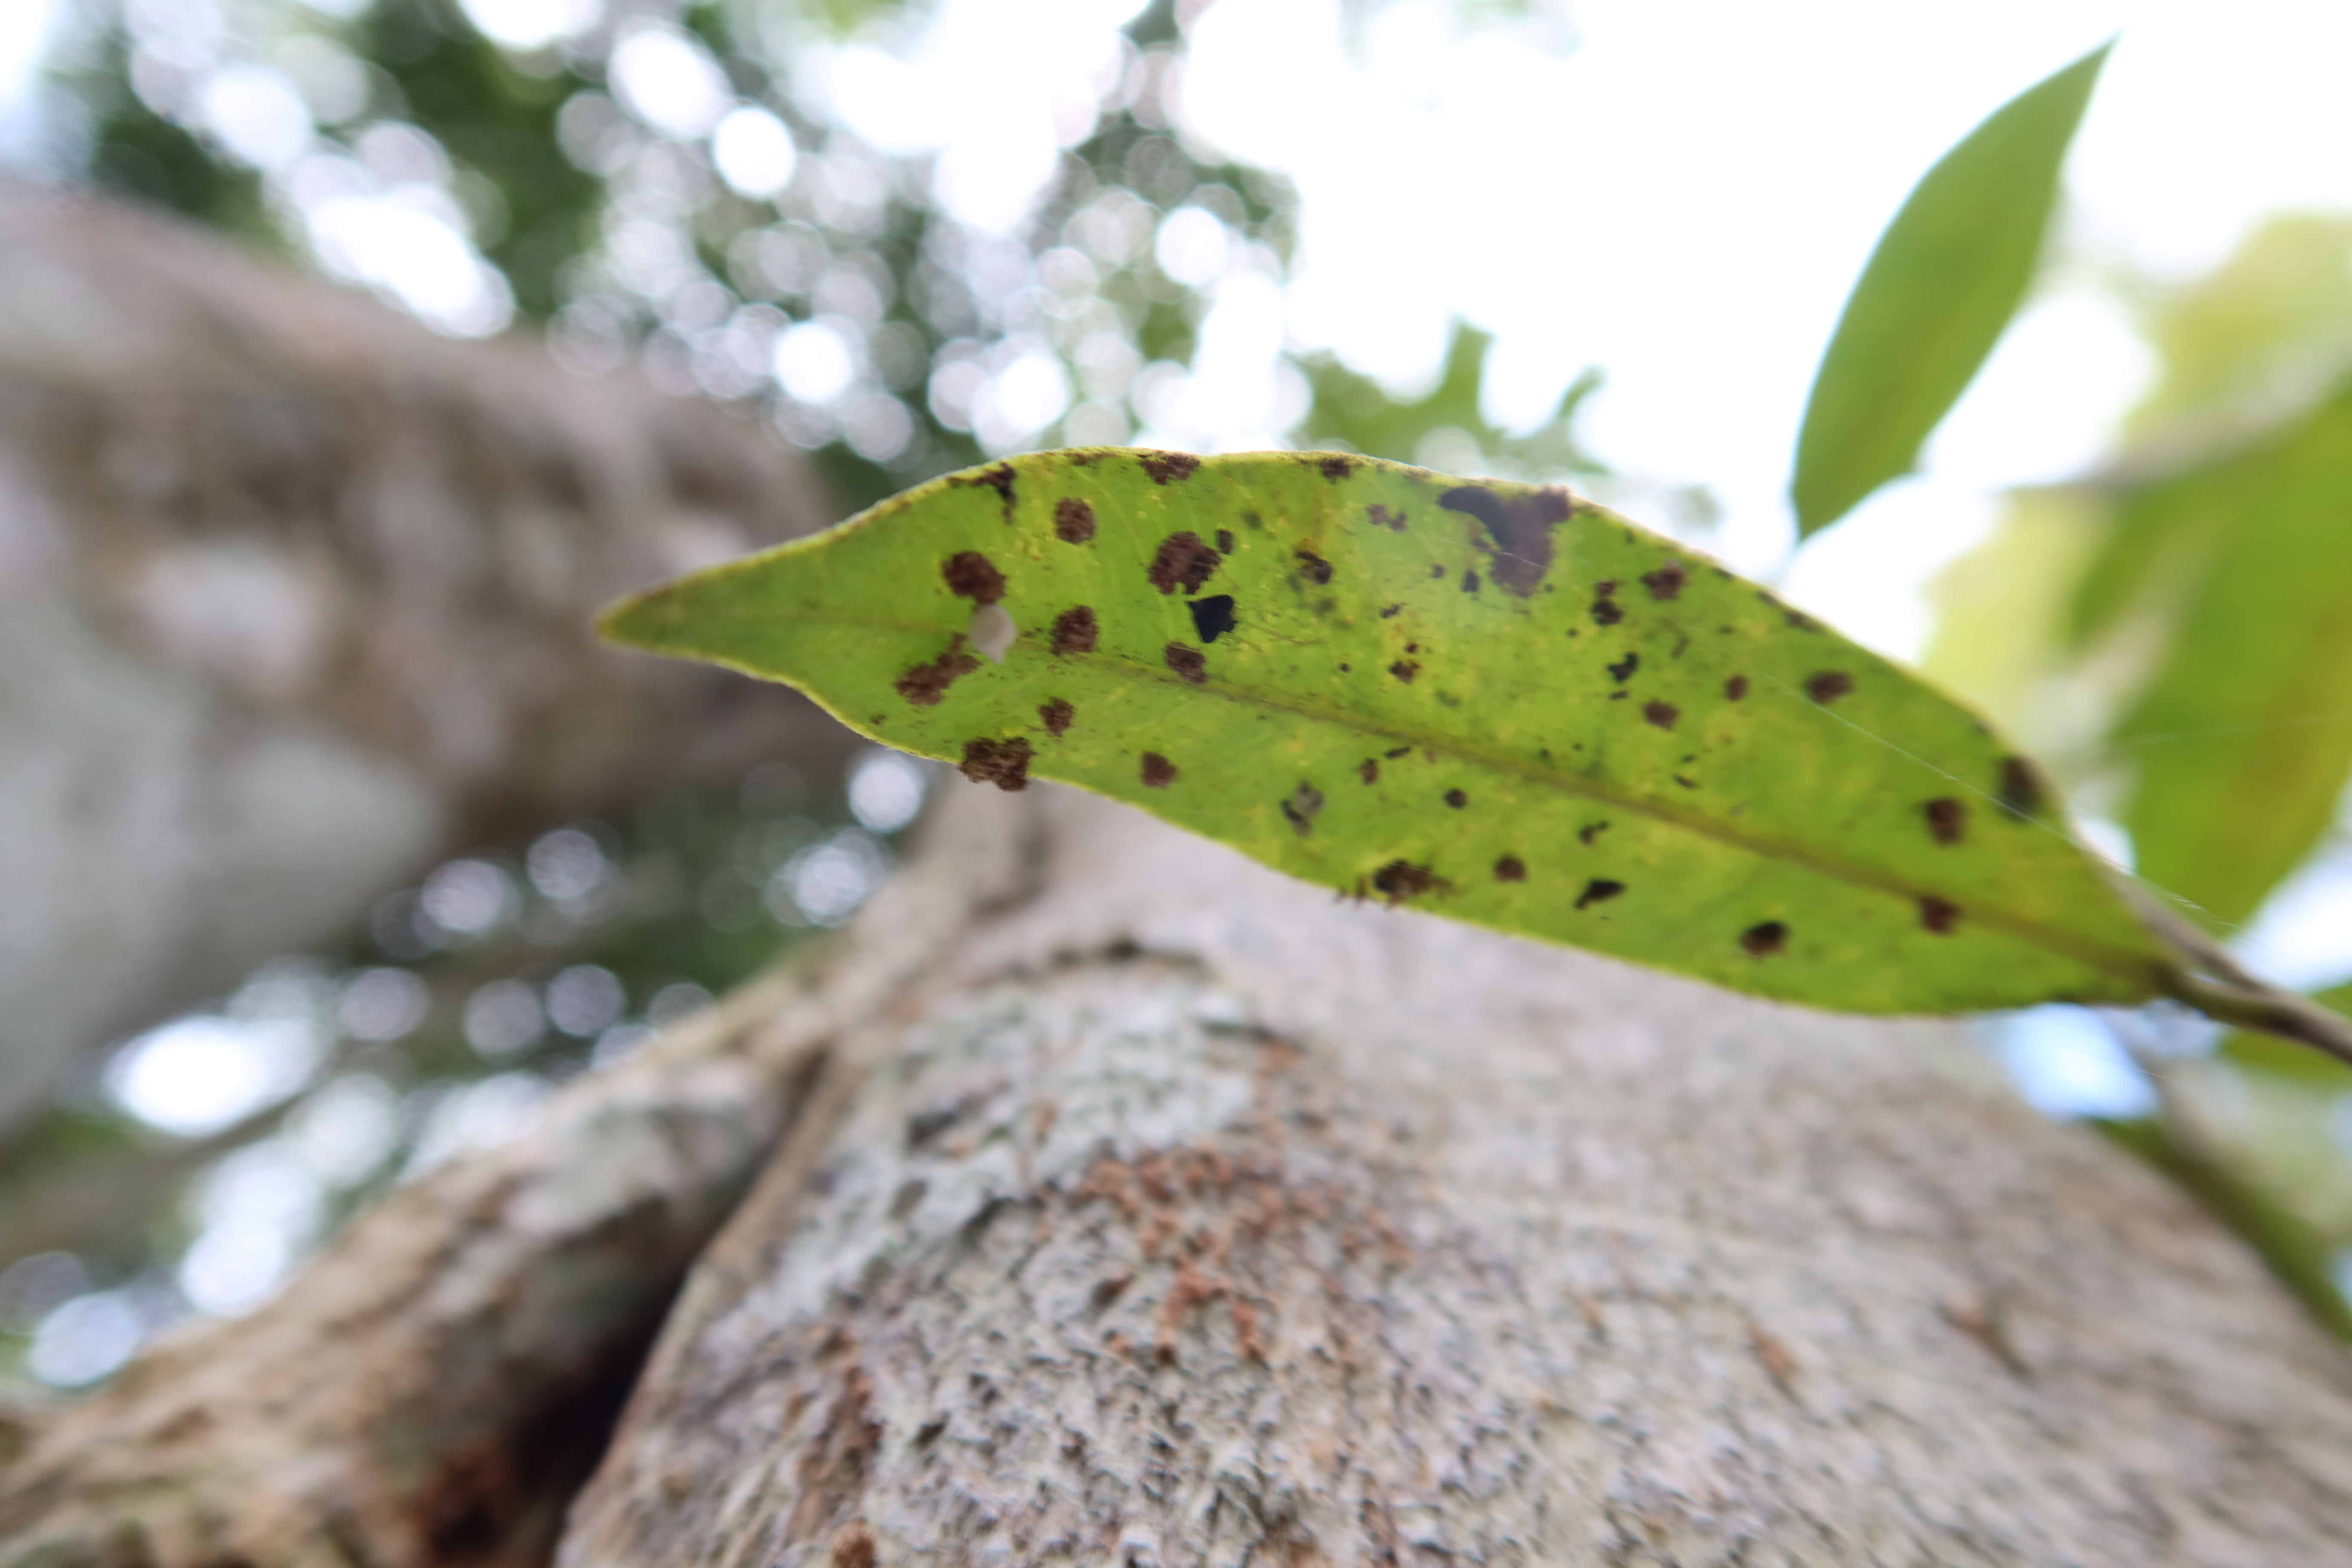
Label: Flea Beetles